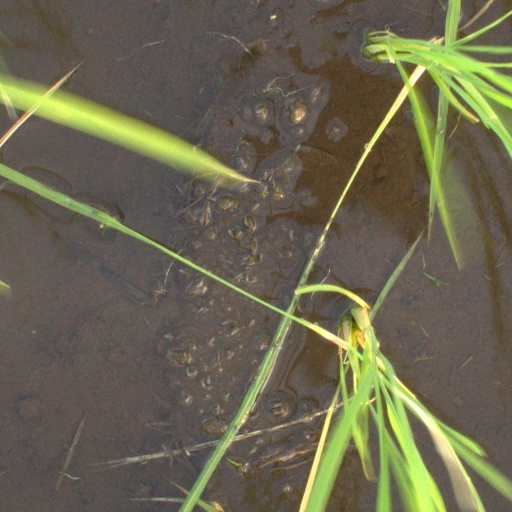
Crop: rice